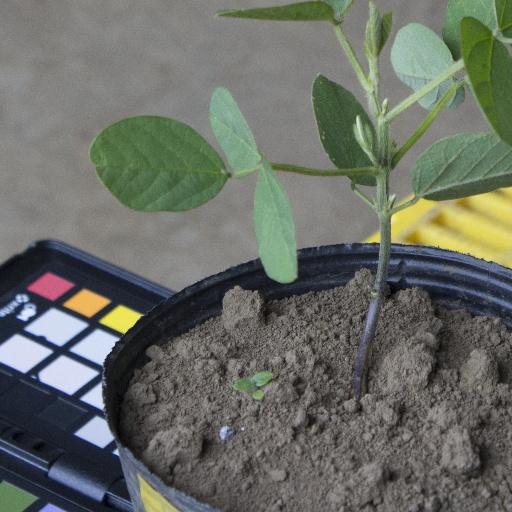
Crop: soybean